Wedding in White

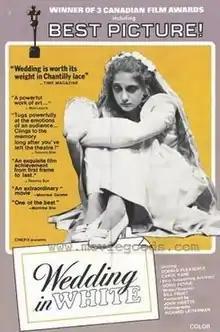

Wedding in White is a 1972 Canadian drama film written and directed by William Fruet, based on his earlier play of the same name. The play "The Wedding in White" was originally conceived as a script for television, but ultimately was given its debut at the Poor Alex Theatre in Toronto in 1970. The film version was released two years later. It stars Carol Kane, Donald Pleasence, Doris Petrie, Doug McGrath, and Paul Bradley.